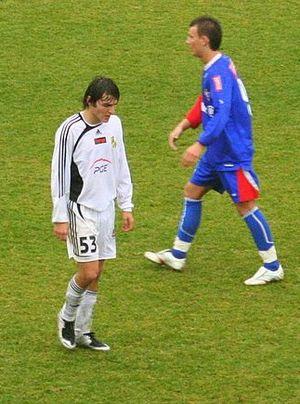
Mateusz Cetnarski, né le 6 juillet 1988 à Kolbuszowa, est un footballeur professionnel polonais. Il occupe actuellement le poste de milieu de terrain au Sandecja Nowy Sącz, club de première division polonaise.